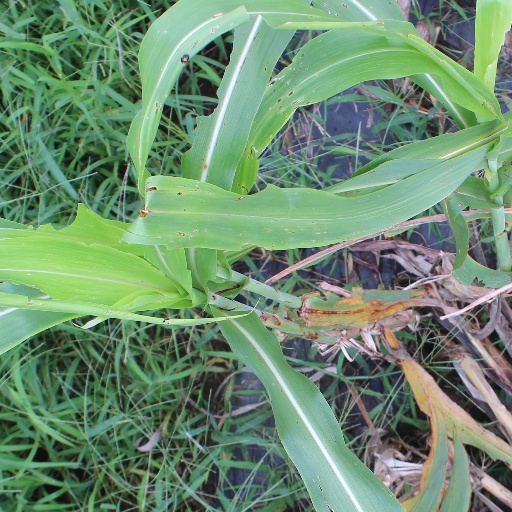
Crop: sorghum